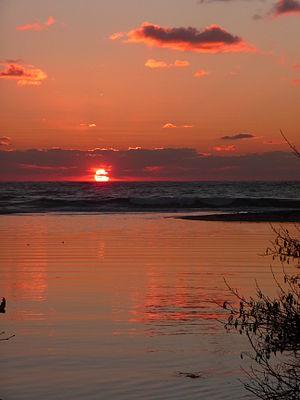
le LIAMONE
Le Liamone est un fleuve côtier français de l'île de Corse, dans le département de la Corse-du-Sud, qui se jette dans la mer Méditerranée.